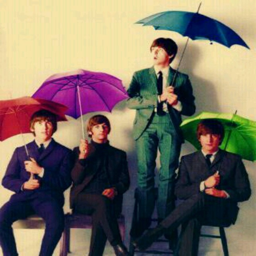
under my umbrella ; psychedelic rock artist